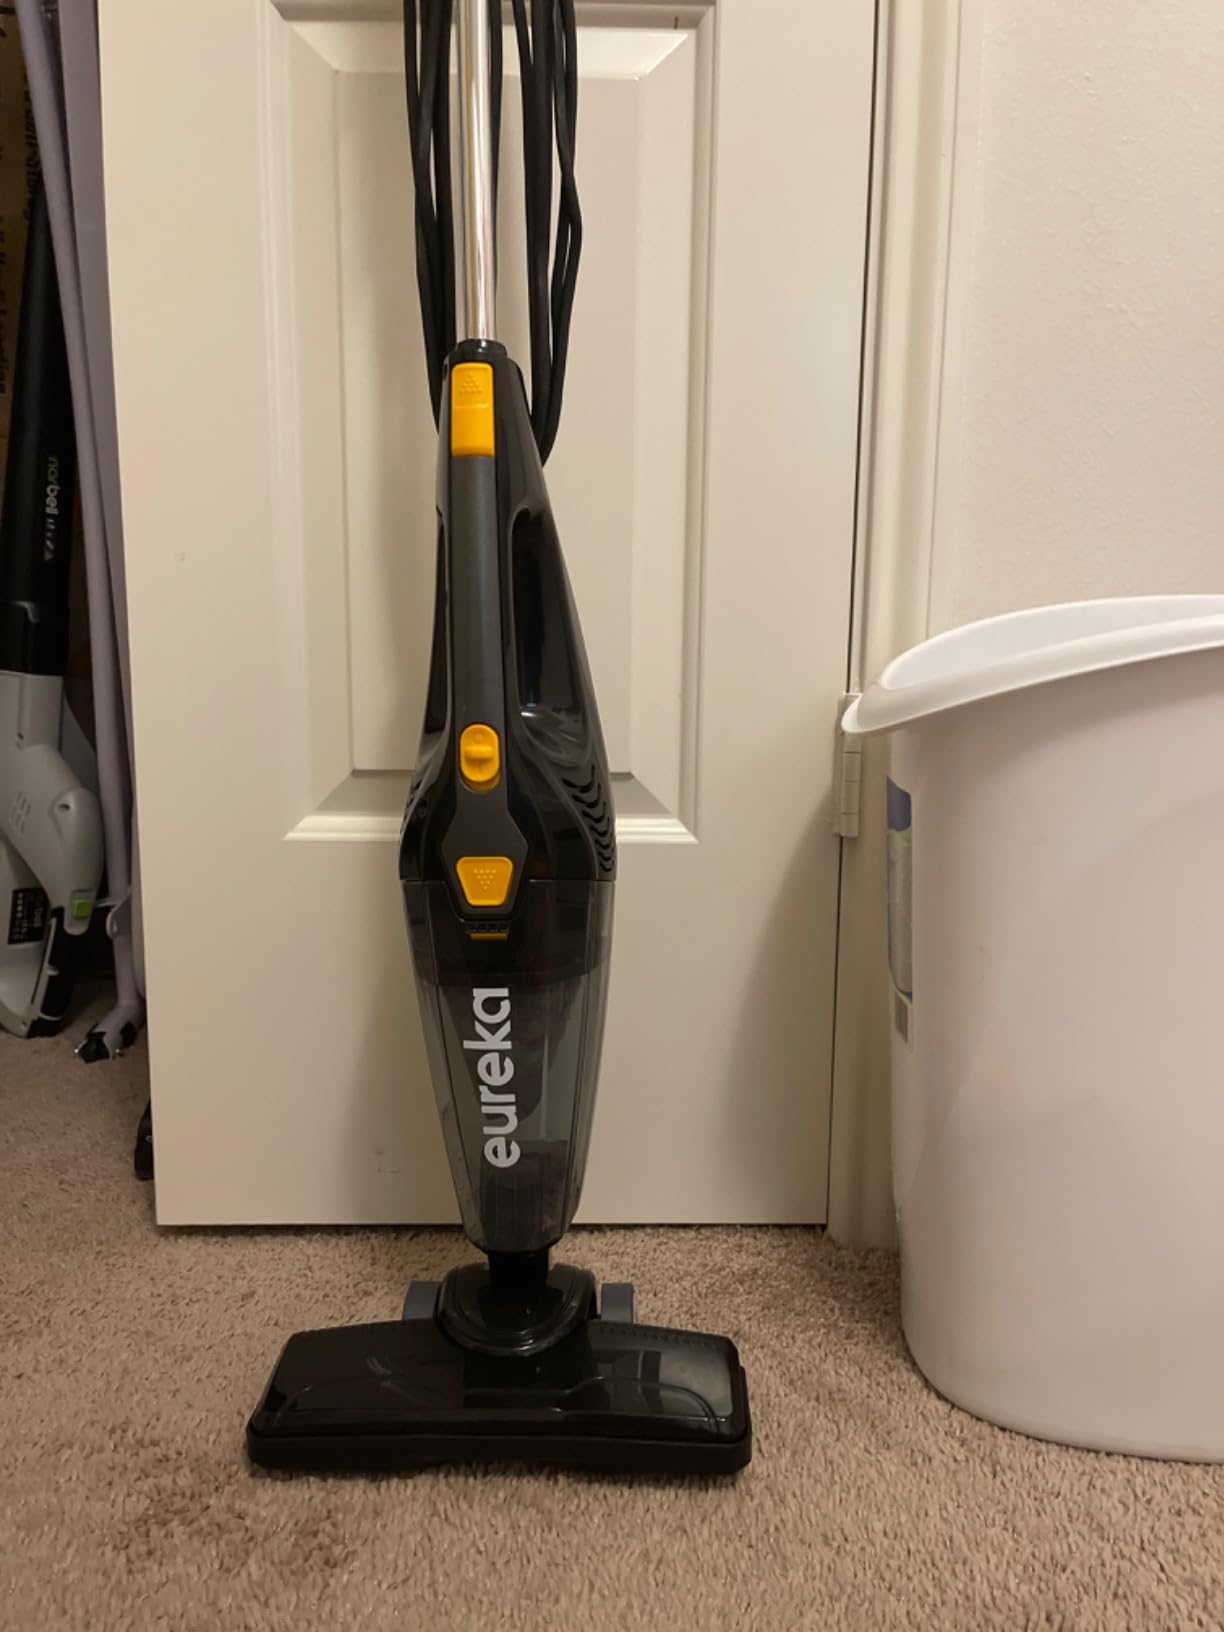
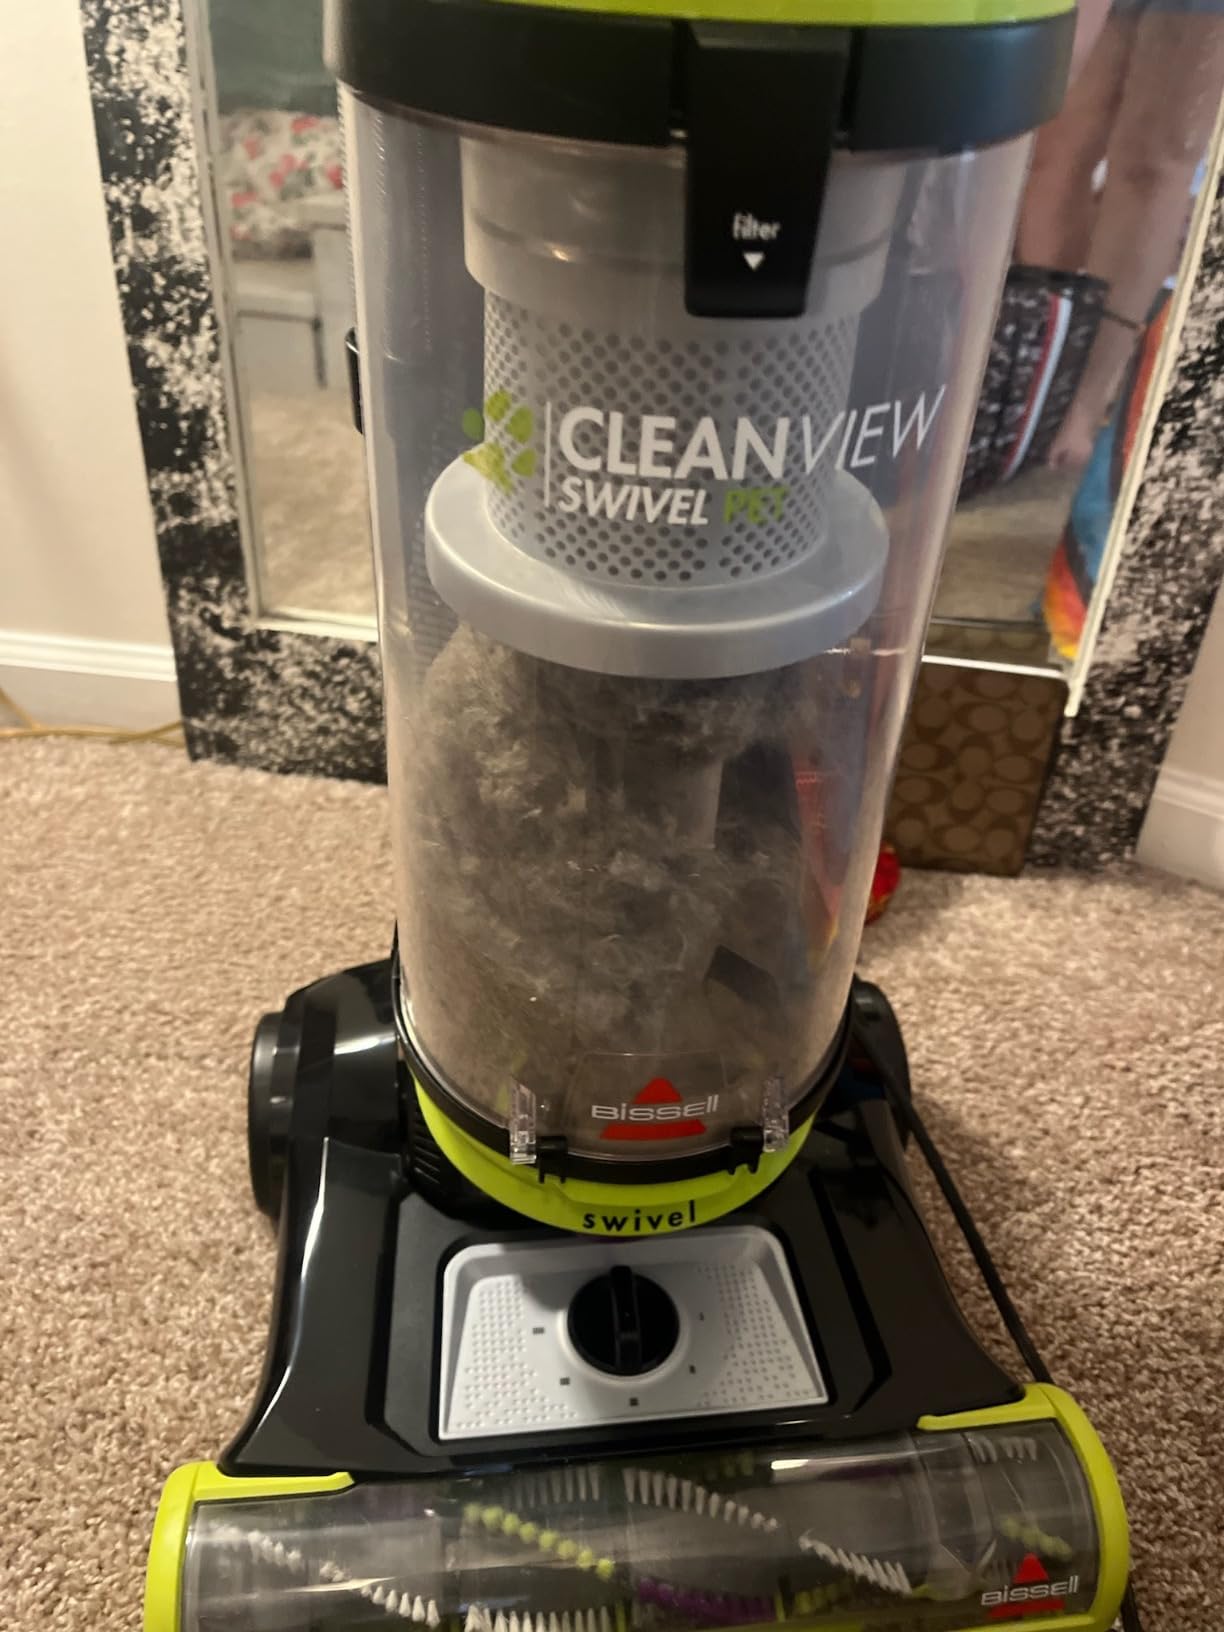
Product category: items_vacuum
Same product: no